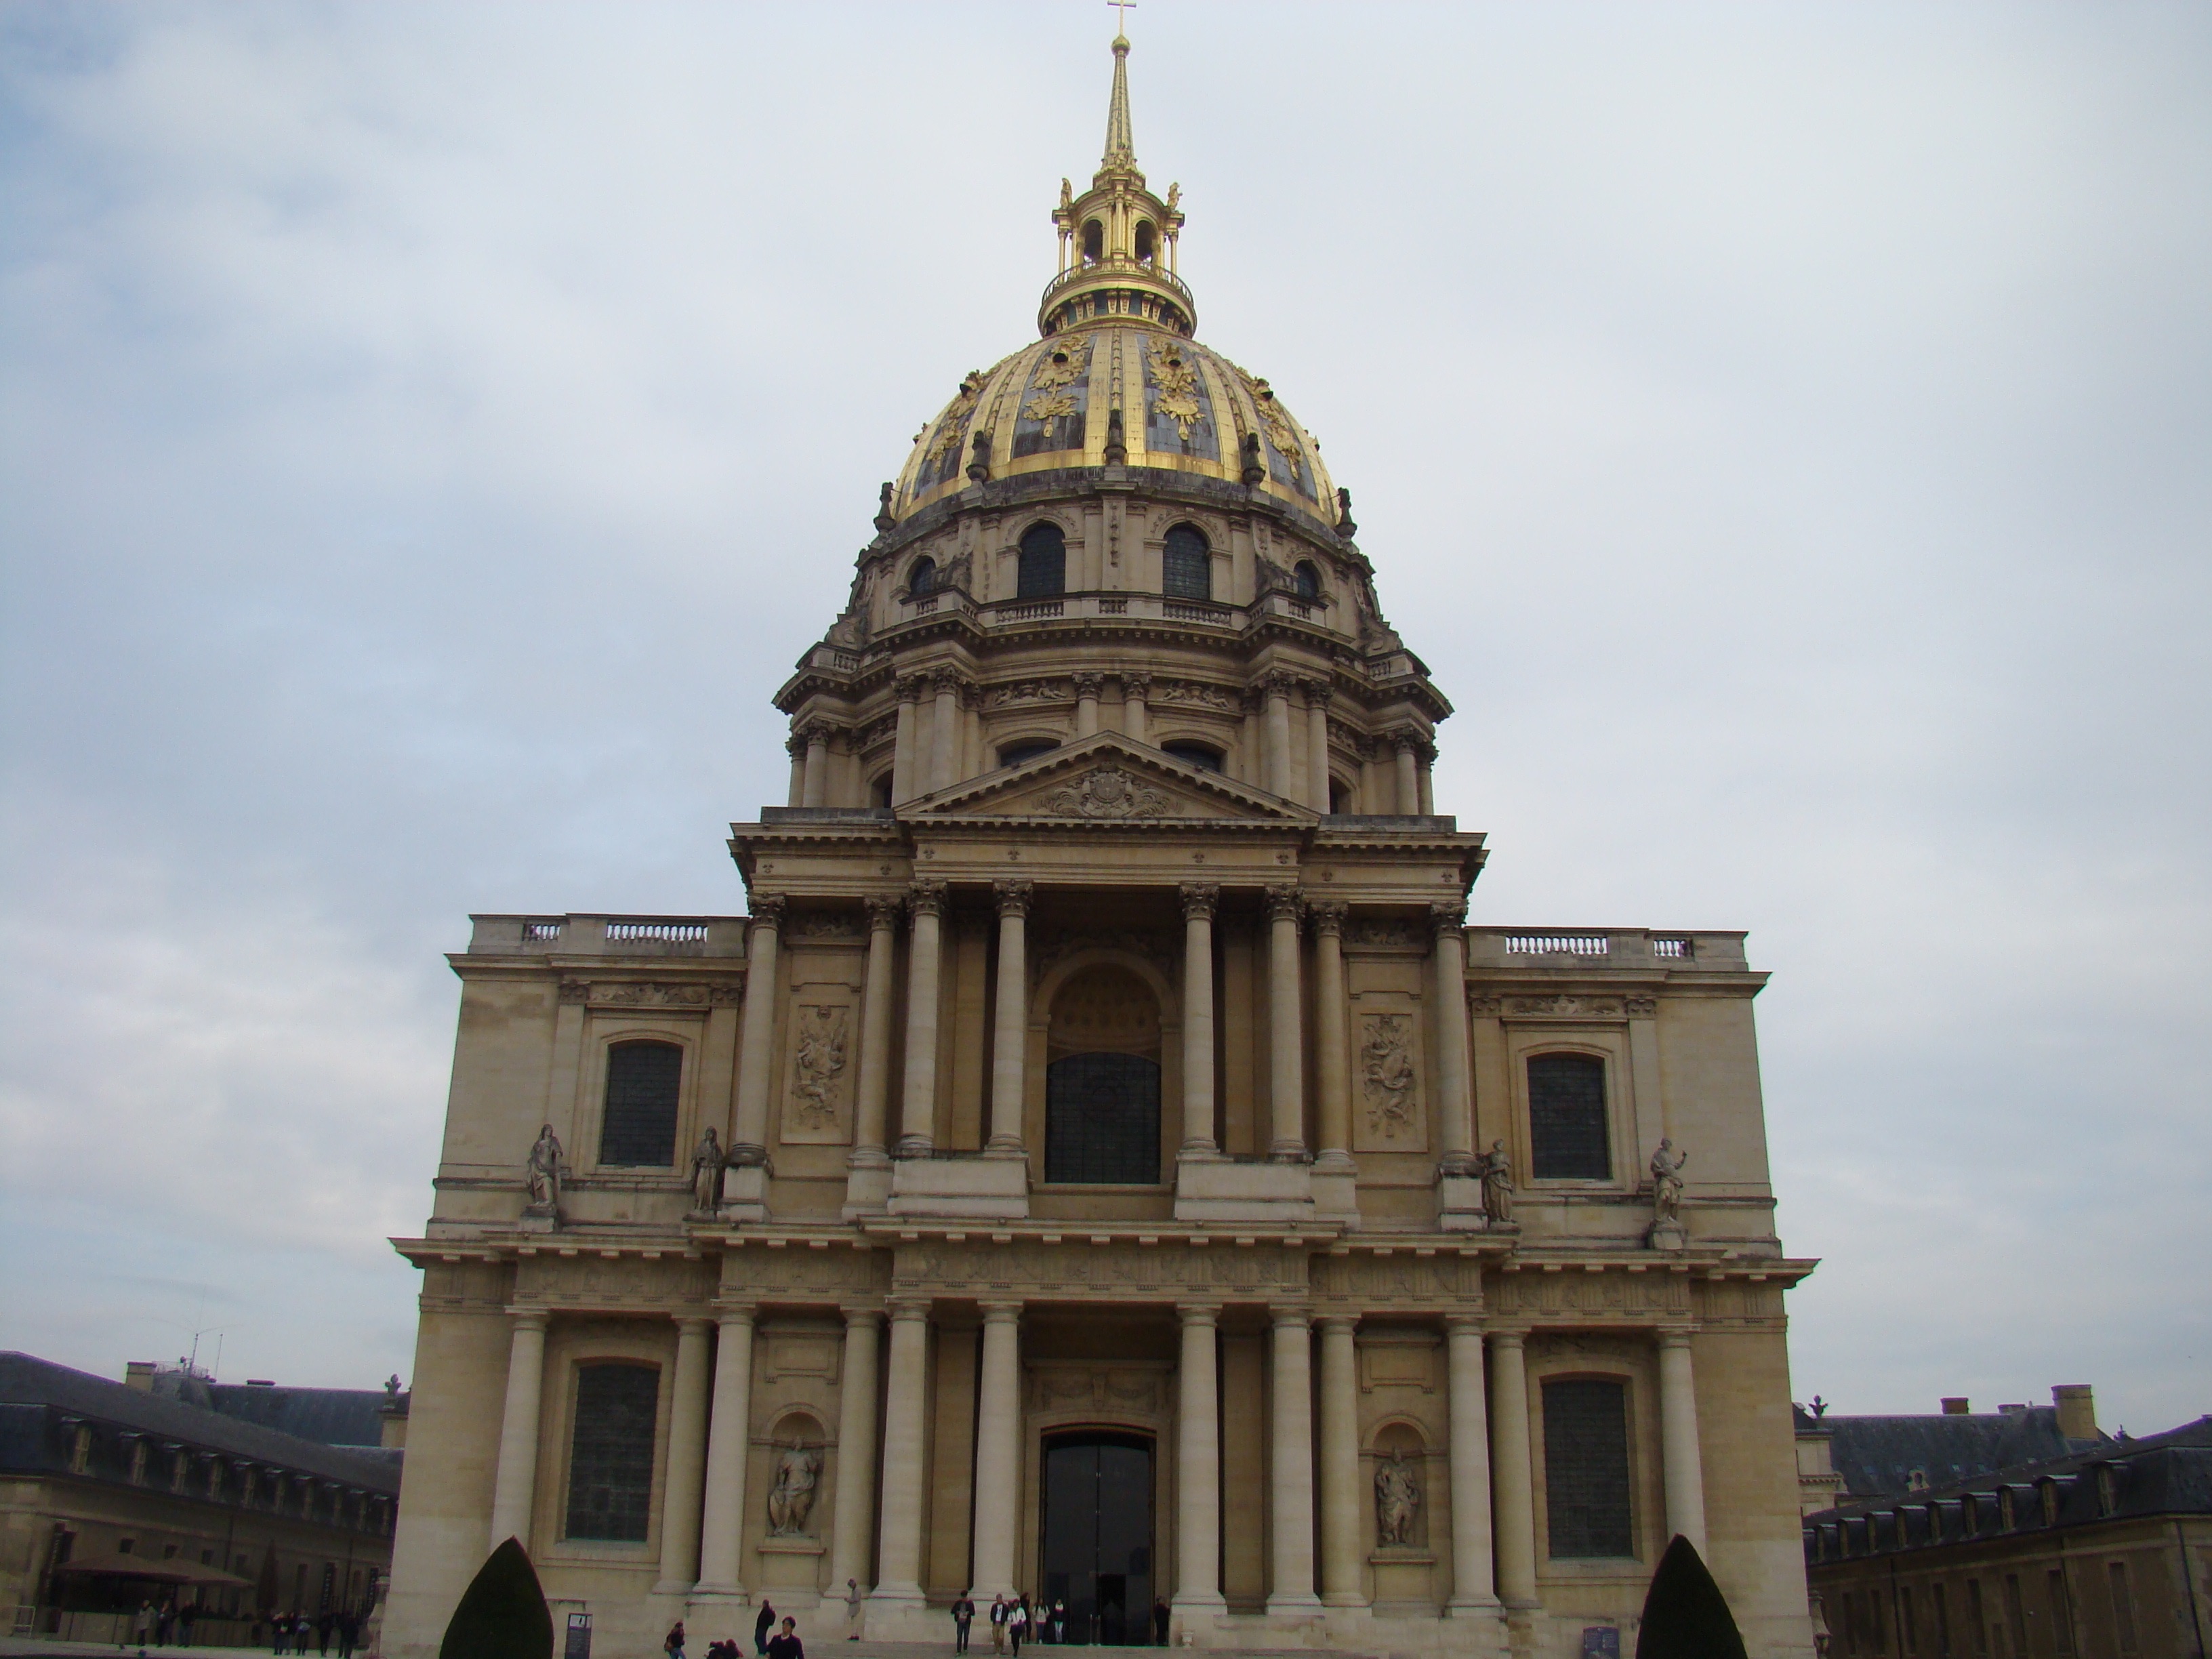
architecture, building, monument, landmark, facade, church, cathedral, place of worship, basilica, dome, ancient history